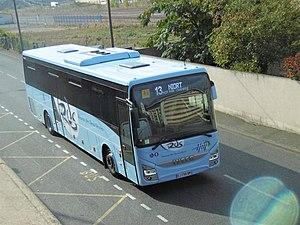
Iveco Crossway R.D.S de chez HM Voyages portant la décoration créée en 2005
Le réseau des Deux-Sèvres ou RDS est le réseau de transport interurbain du département des Deux-Sèvres géré par le Conseil départemental des Deux-Sèvres. Le réseau couvre tout le département à l'exception de Niort et Bressuire qui disposent de leur propre réseau de transport.